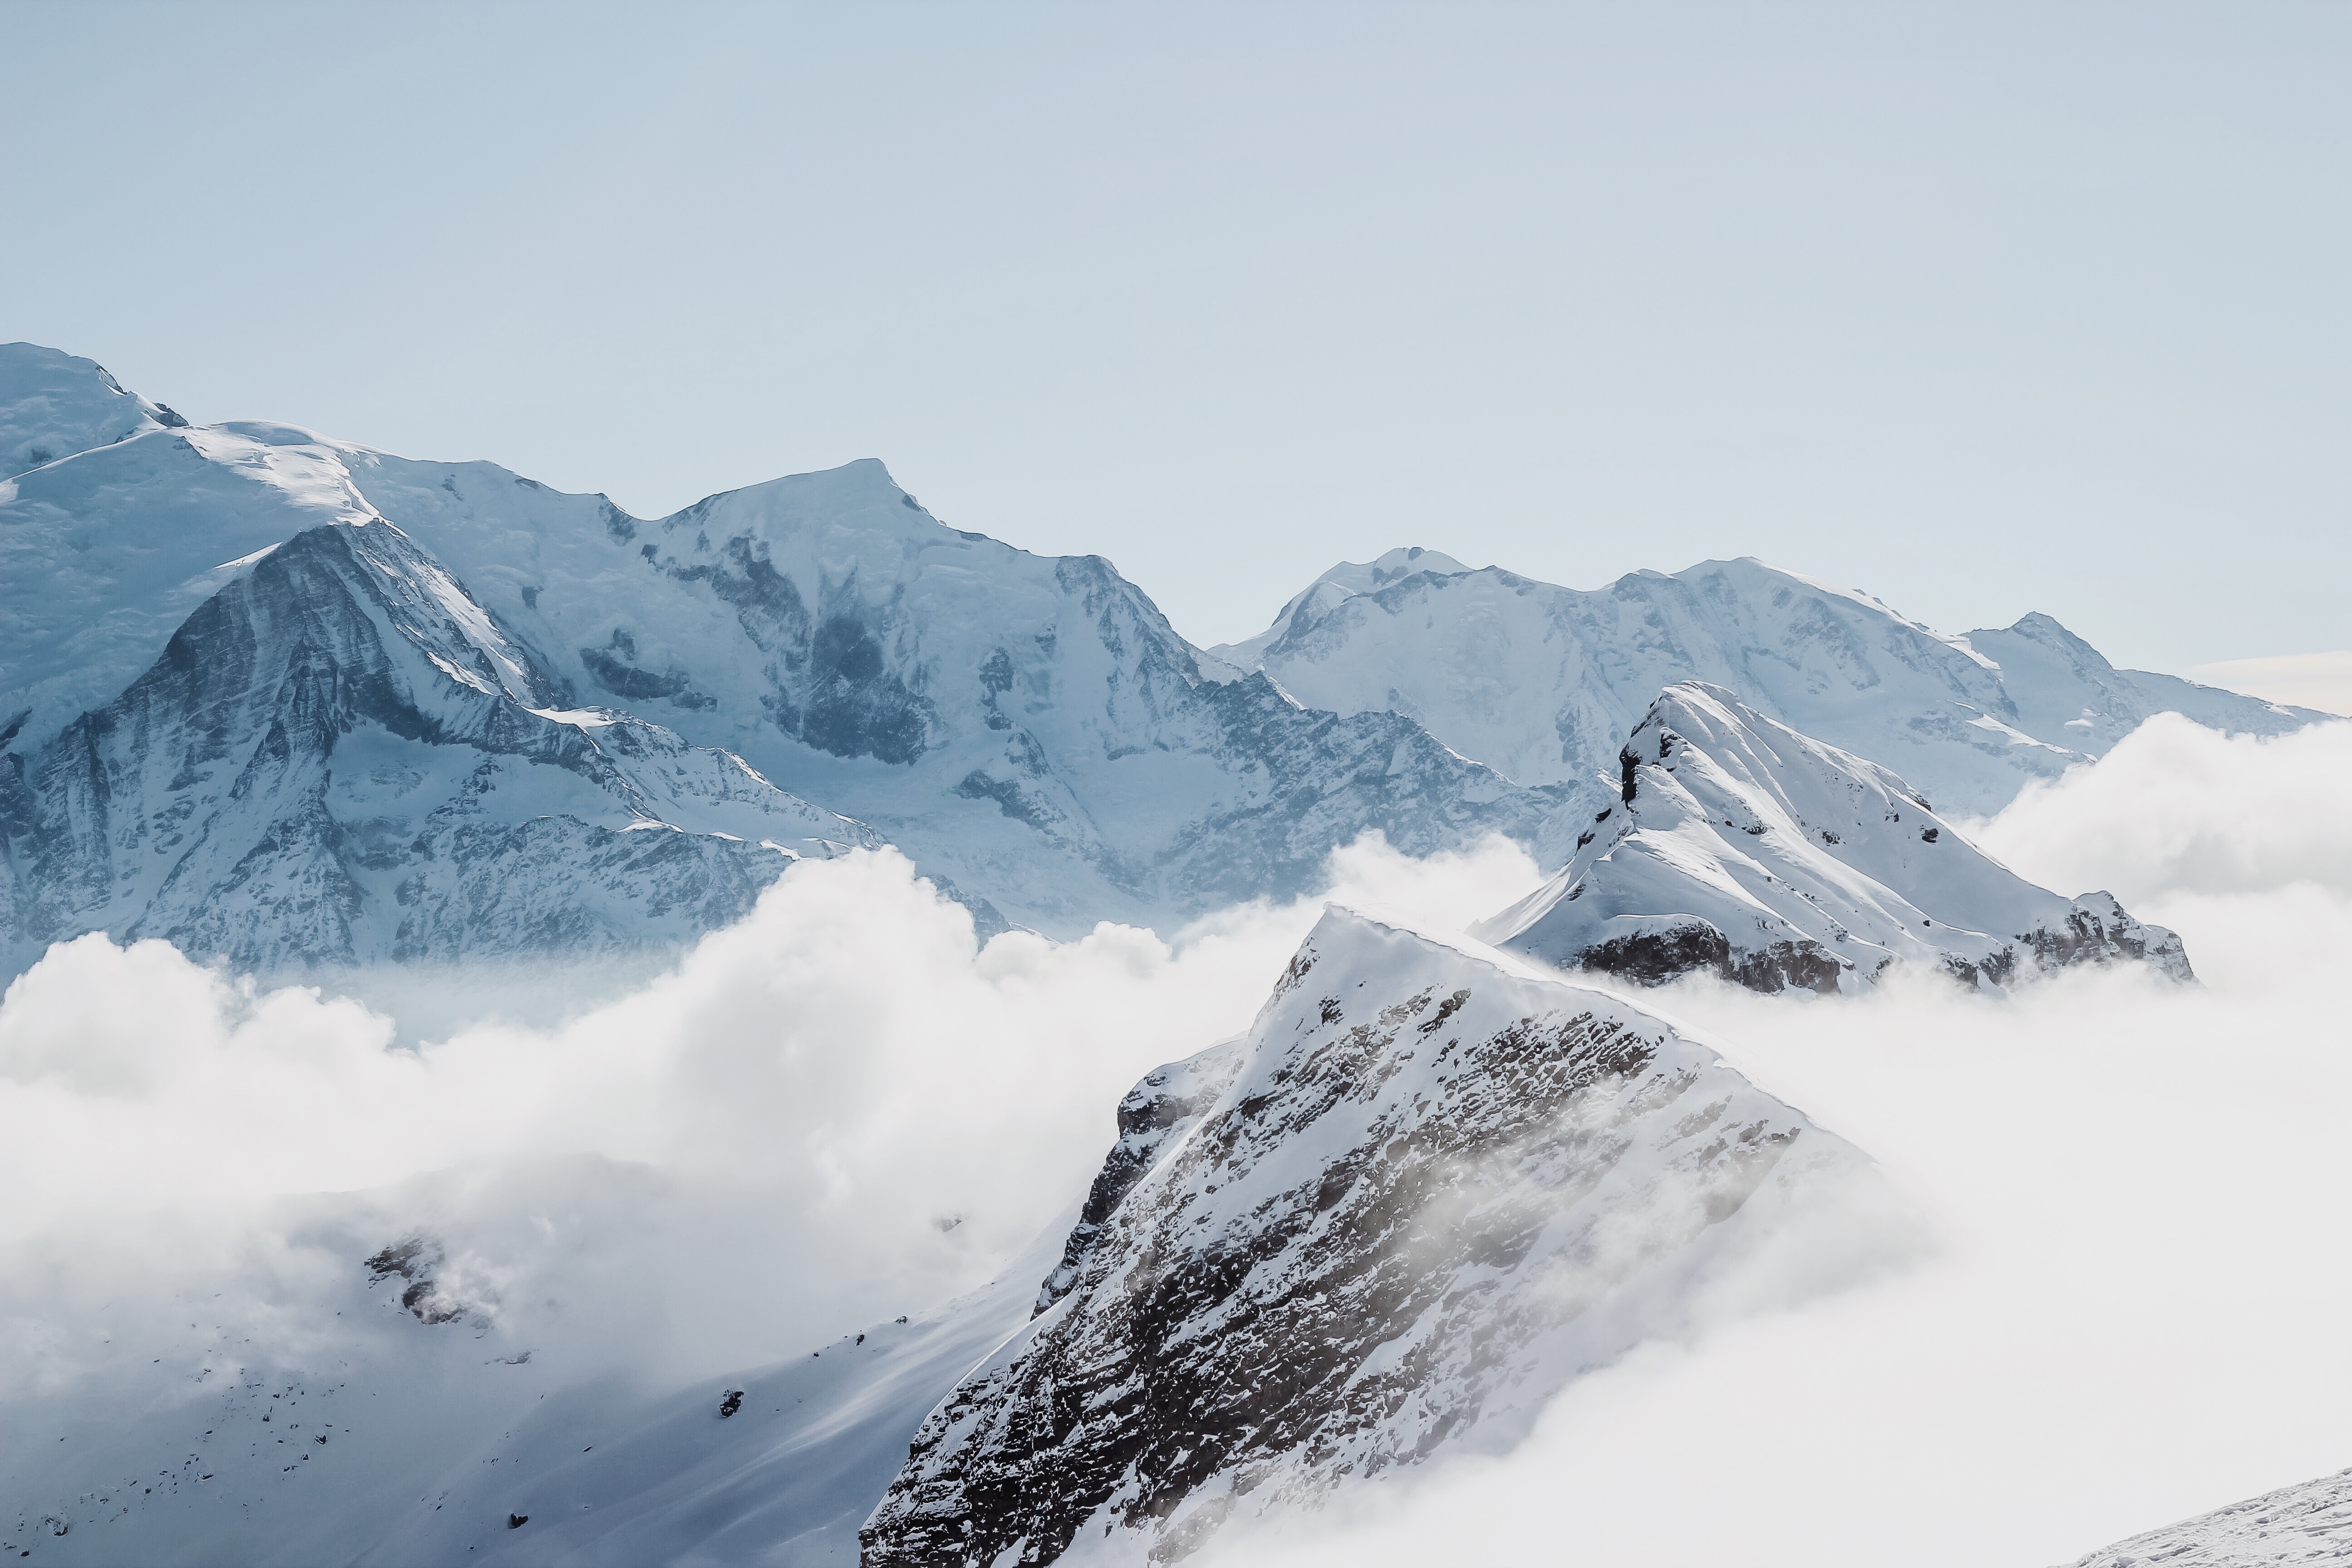
mountains, snow, mountain, peak, mountainous landforms, mountain range, glacial landform, ridge, nunatak, geological phenomenon, massif, alps, sky, winter, atmospheric phenomenon, ar te, summit, glacier, ice cap, ice, hill station, fell, moraine, hill, cloud, cirque, landscape, arctic, photography, mount scenery, rock, slope, terrain